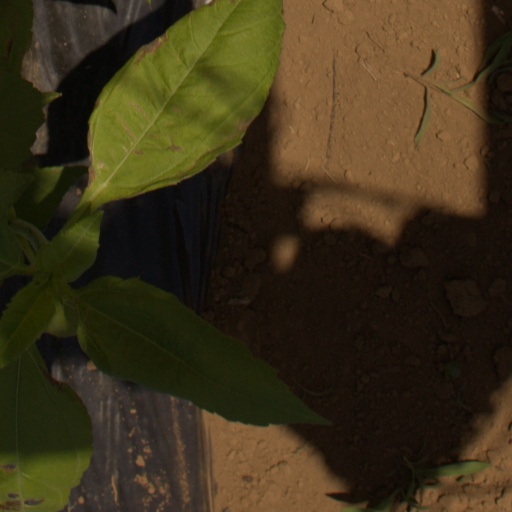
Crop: Jerusalem artichoke